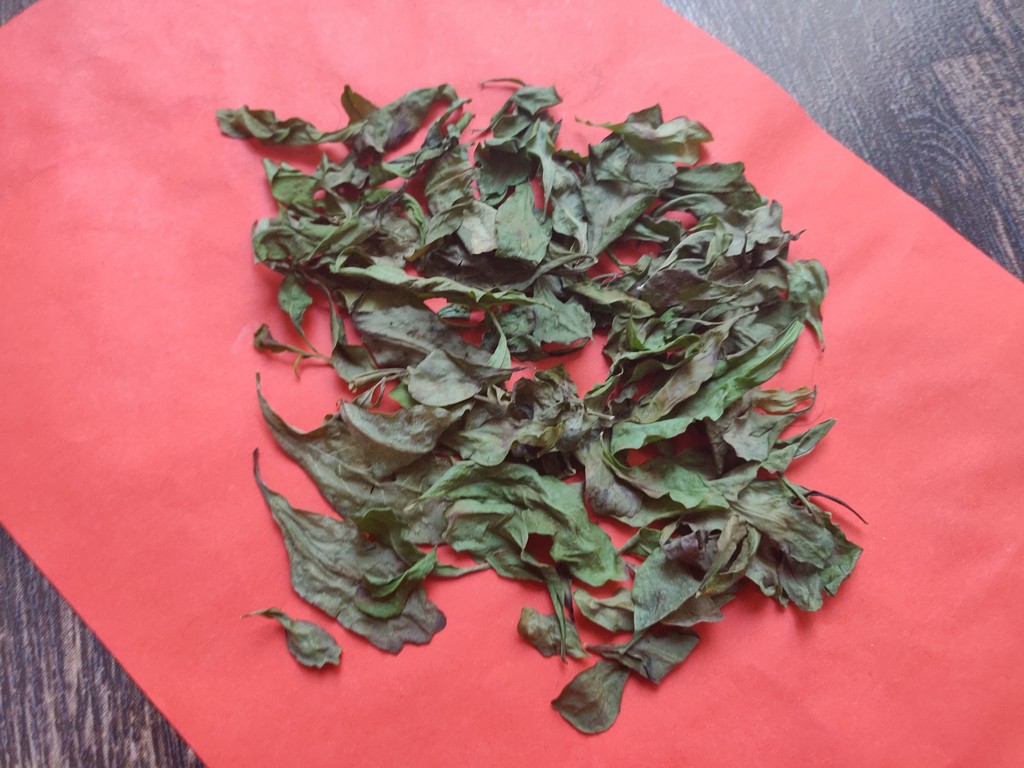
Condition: Dried
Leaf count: multiple
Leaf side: unknown